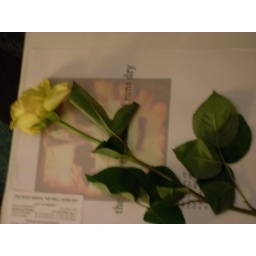
My binder--containing multiple drafts of the script, legal stuff, and other what-not--and a yellow rose given me by Michelle.